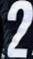
Number: 2